Thrown into Exile

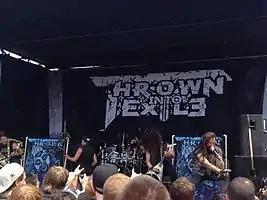
Thrown Into Exile at Rockstar Mayhem Festival 2013

Thrown Into Exile is an American heavy metal band from Los Angeles. They got their first break in 2012 when they were able to win the "Road to Mayhem" competition to secure a slot performing on the same bill as bands Slipknot, Motörhead, Anthrax, and Slayer. The band has opened for a number of notable bands including Sepultura, Fear Factory, Chimaira, All Shall Perish, Testament, Morbid Angel, and more.